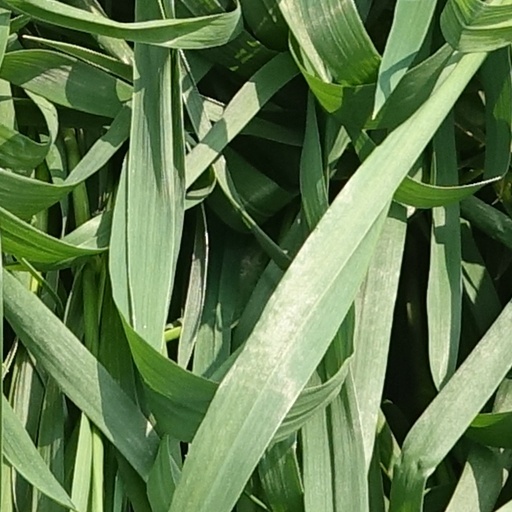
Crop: wheat